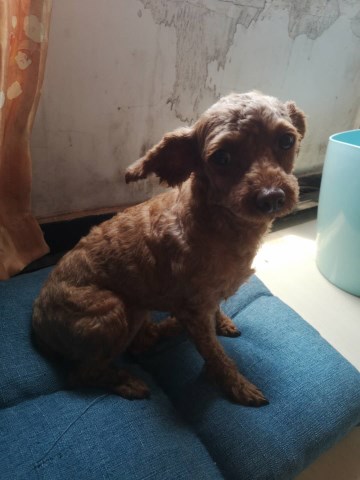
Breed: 2925-n000114-toy_poodle